Contact list

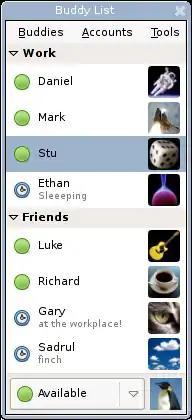
A contact list in Pidgin 2.0

A contact list is a collection of screen names. It is a commonplace feature of instant messaging, Email clients, online games and mobile phones. It has various trademarked and proprietary names in different contexts.